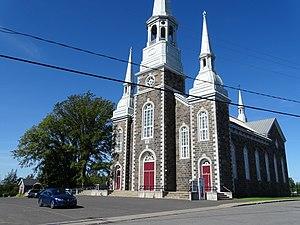
Église de Saint-Lazare-de-Bellechasse
La liste des lieux de culte de la Chaudières-Appalaches liste l'ensemble des lieux de culte situés dans la région administrative de la Chaudière-Appalaches au Québec.
Saint-Lazare-de-Bellechasse est une municipalité fondée en 1849 dans la municipalité régionale de comté de Bellechasse au Québec, située dans la région administrative de Chaudière-Appalaches. Le village compte quelque 1 200 habitants. Elle est nommée en l'honneur du disciple Lazare.